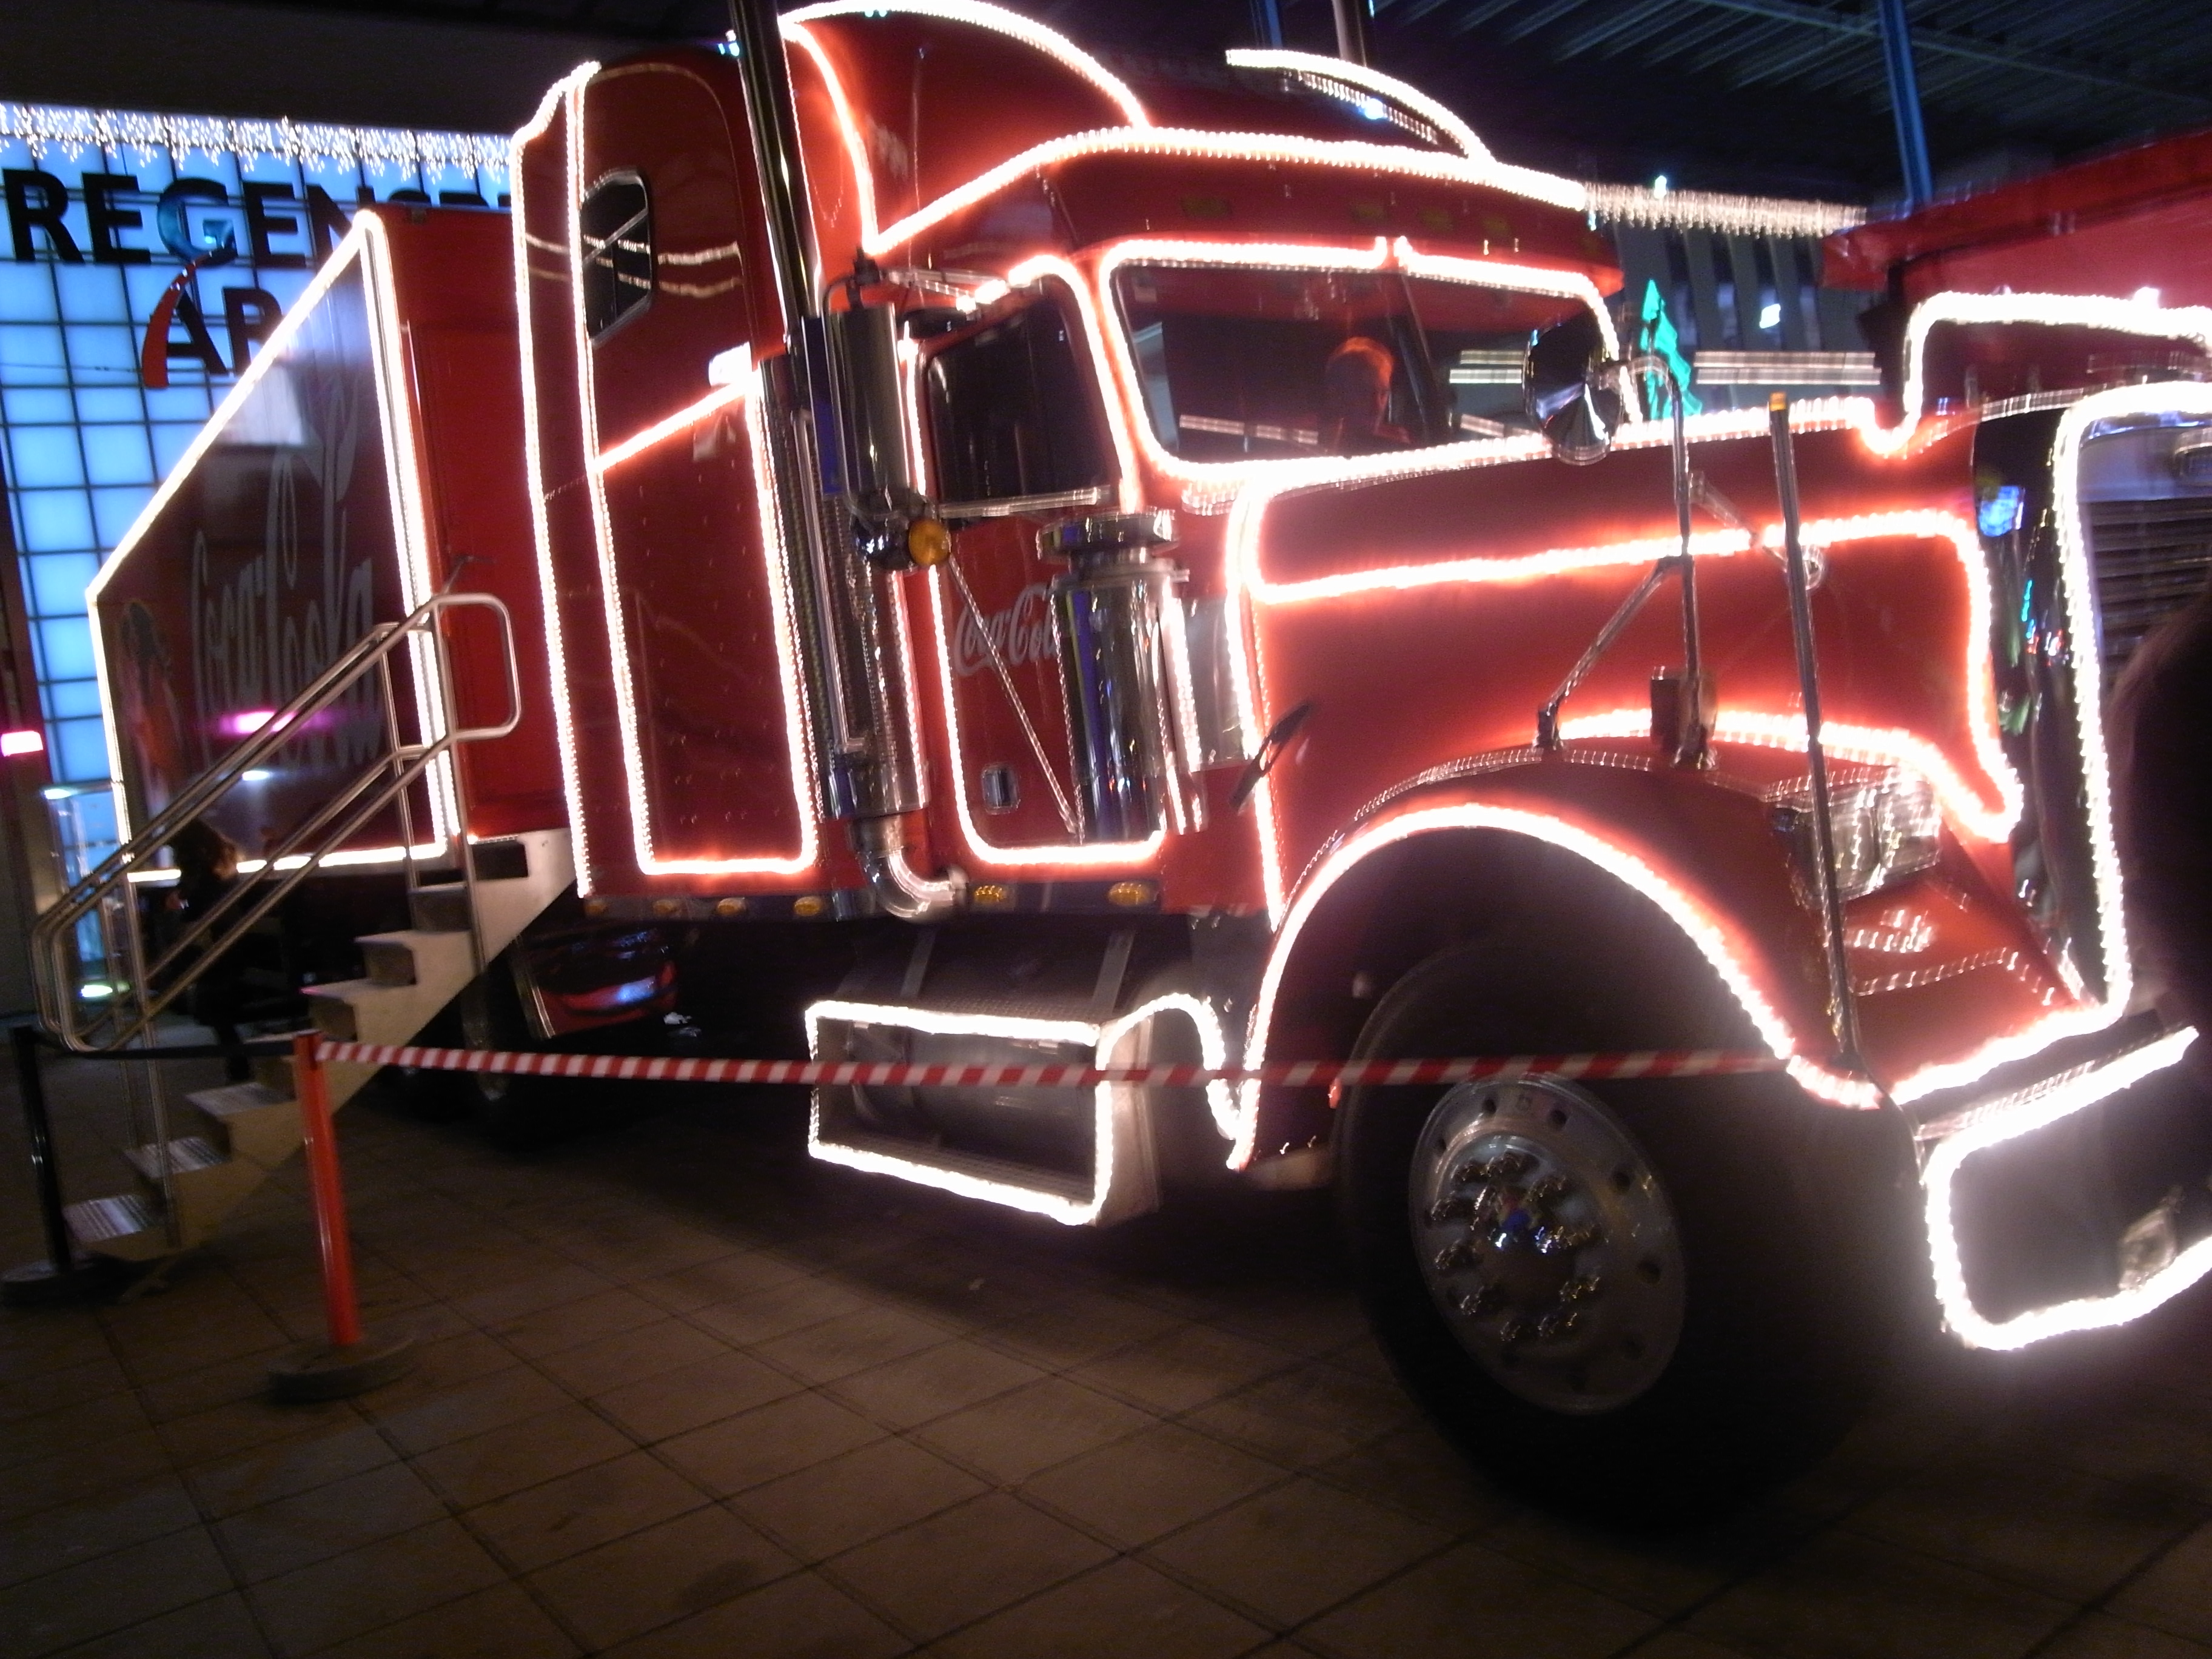
car, transport, truck, vehicle, motor vehicle, coca, cola, xmas, weihnachtsstruck, antique car, pickup truck, land vehicle